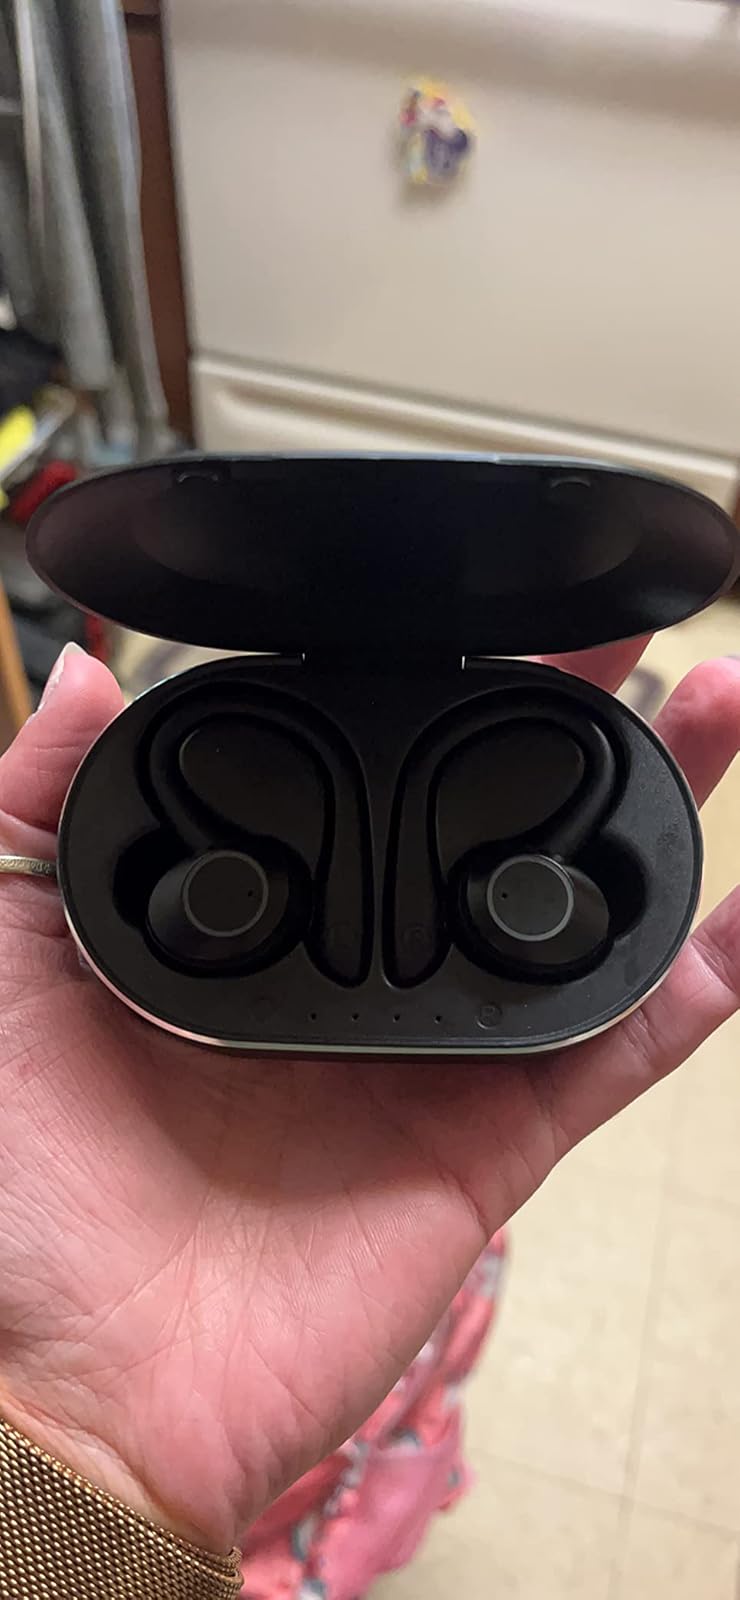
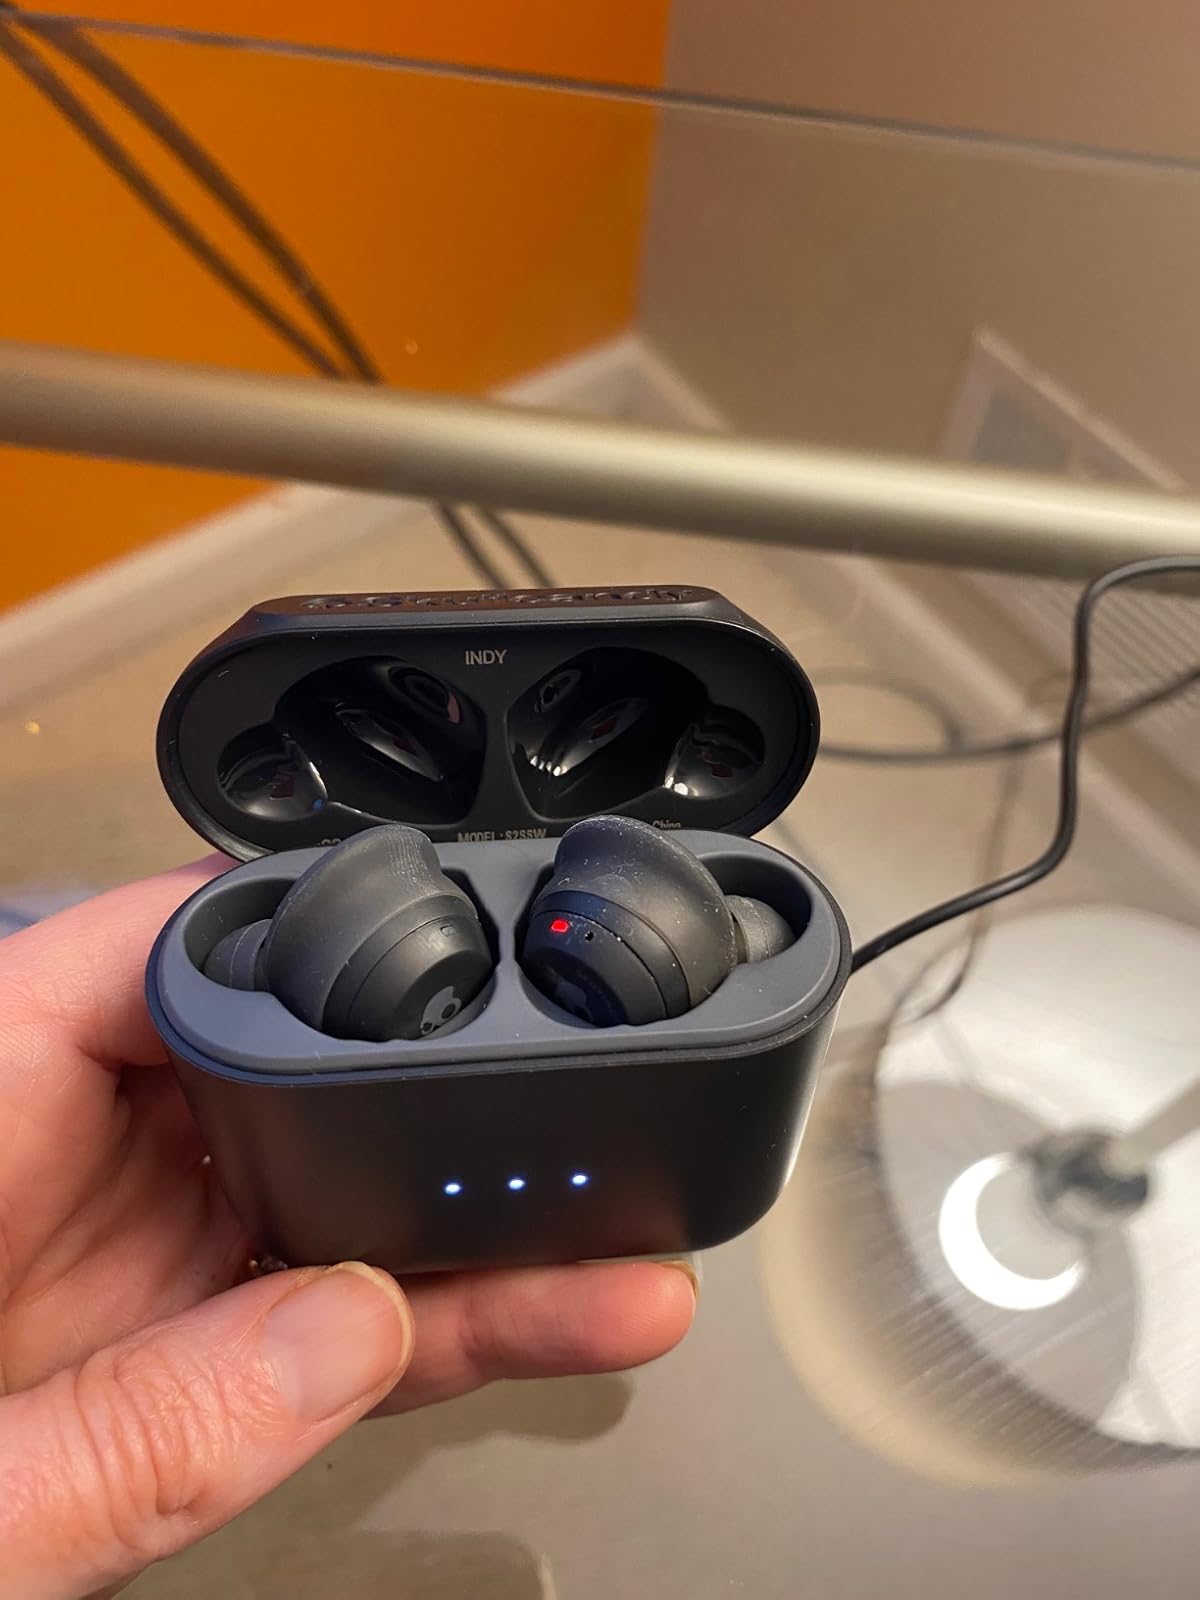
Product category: earbuds
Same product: no